Abraham Rajchmann

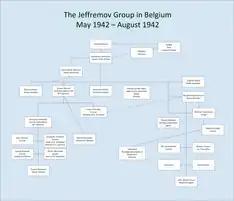
The Jeffremov Group, May 1942 - August 1942 in Belgium

In April 1941 in Brussels, Rajchmann was met by Makarov who told him that point onwards he would be expected to take part in the fight against the Germans. In September or October 1941, Trepper ordered Rajchmann to join Soviet agent Anatoly Gurevich, who operated from a safehouse located at 101 Rue des Atrébates in Brussels. Gurevich used Makarov as his wireless radio operator, Sophia Poznańska as his cipher clerk, Rita Arnould as a courier and housekeeper, and Isidor Springer, who worked as a courier between Gurevich and Trepper and as a recruiter.